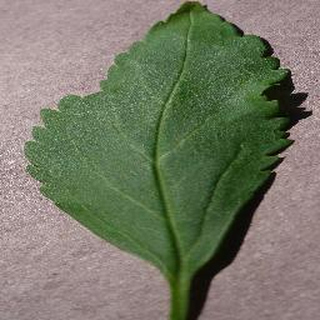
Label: healthy_cherry